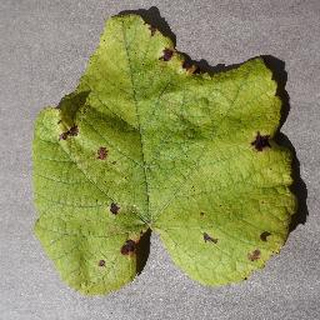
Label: grape_leaf_blight